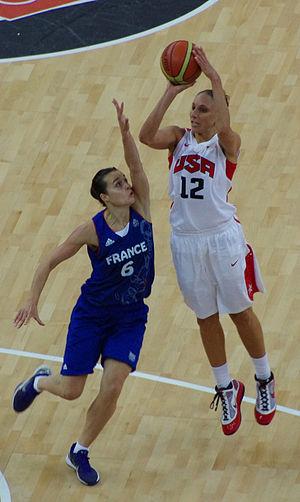
La basketteuse américaine Diana Taurasi tire devant la française Clémence Beikes
Le tournoi féminin de basket-ball aux Jeux olympiques d'été de 2012 se tient à Londres du 28 juillet au 11 août 2012. Les matchs du premier tour ont tous lieu au sein de la Basketball Arena, tandis que les phases finales se déroulent à la North Greenwich Arena, appelée initialement The O₂ Arena mais doit être renommé temporairement durant les Jeux pour éviter la confrontation avec le naming.
Clémence Beikes est une joueuse de basket-ball française évoluant au poste d'arrière-ailière. Elle mesure 1,81 m.
Diana Taurasi, née le 11 juin 1982 à Chino en Californie, est une joueuse italo-américaine de basket-ball. Elle possède à son palmarès tous les titres les plus importants du basket-ball féminin : quadruple championne olympique, en 2004, 2008, 2012 et 2016 avec les États-Unis, au même titre que Tamika Catchings et Sue Bird, championne du monde, triple championne NCAA, triple championne WNBA et quadruple vainqueur de la compétition des clubs la plus importante en Europe, l'Euroligue. Elle remporte à trois reprises le titre mondial, en 2010, 2014 et 2018. Elle est désignée à deux reprises meilleure joueuse du tournoi NCAA et meilleure joueuse de WNBA en 2009.
L'équipe de France commence sa saison 2012 avec l'ambition de se qualifier pour les Jeux olympiques de Londres. Elle obtient cette qualification lors du tournoi préolympique de basket-ball 2012 disputé fin juin à Ankara en Turquie en gagnant trois matchs consécutifs. Lors du tournoi olympique, elle parvient en finale en étant invaincue au bout de sept matchs. En finale, la France s'incline face aux États-Unis, sélection qui remporte son cinquième titre consécutif.